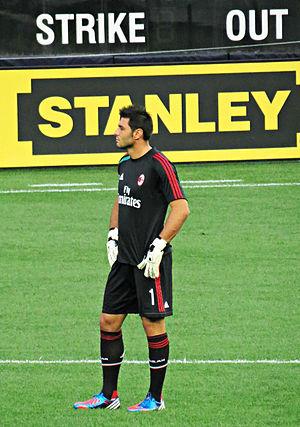
Marco Amelia, né le 2 avril 1982 à Frascati, en Italie, est un joueur de football italien.